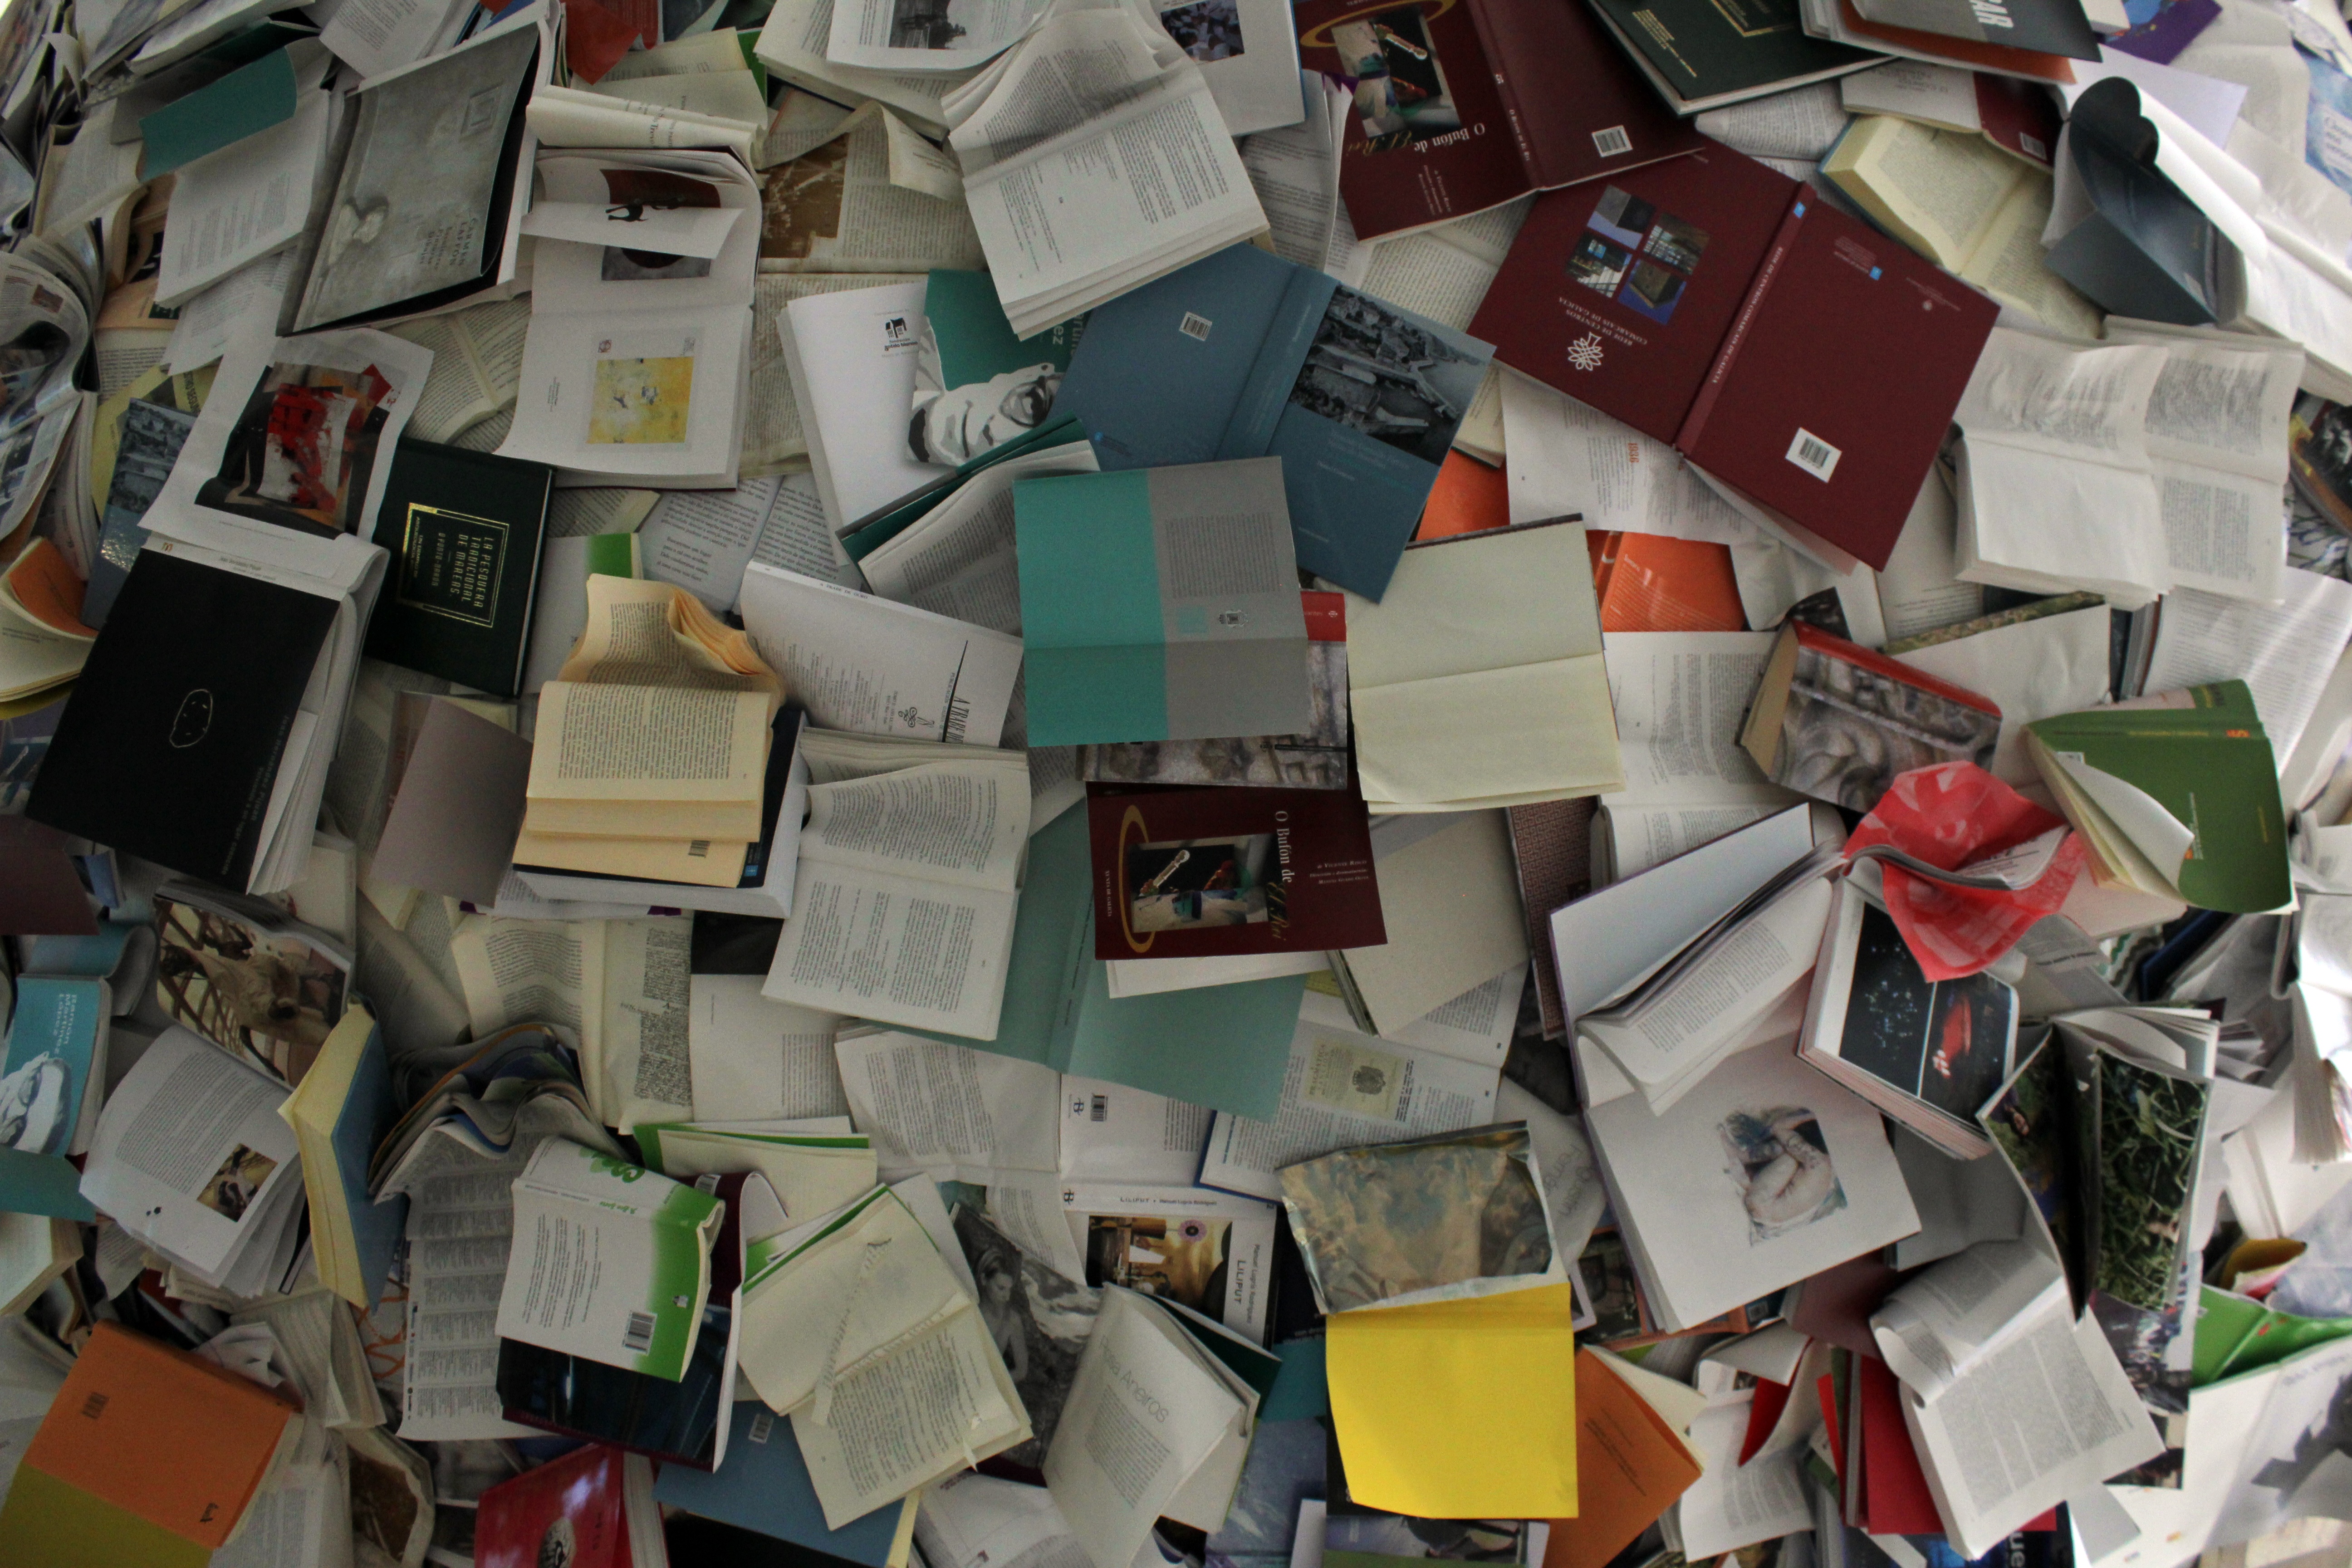
book, read, training, toy, education, classroom, art, library, waste, learning, edition, document, teaching, scrap, treaty, teach, address book, knowing